Jimi Beach

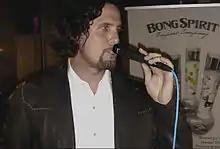
Beach in Austin, Texas in 2011

James Beach Drummond (born November 26, 1971) is an American inventor, entrepreneur and product designer based in Orlando, Florida. He invented the artificial intelligence technology used for the StreetLogic Network, and is the designer of a lightweight personal flotation device that won Best of Show for technical apparel at ICAST, the world's largest sport-fishing trade show.